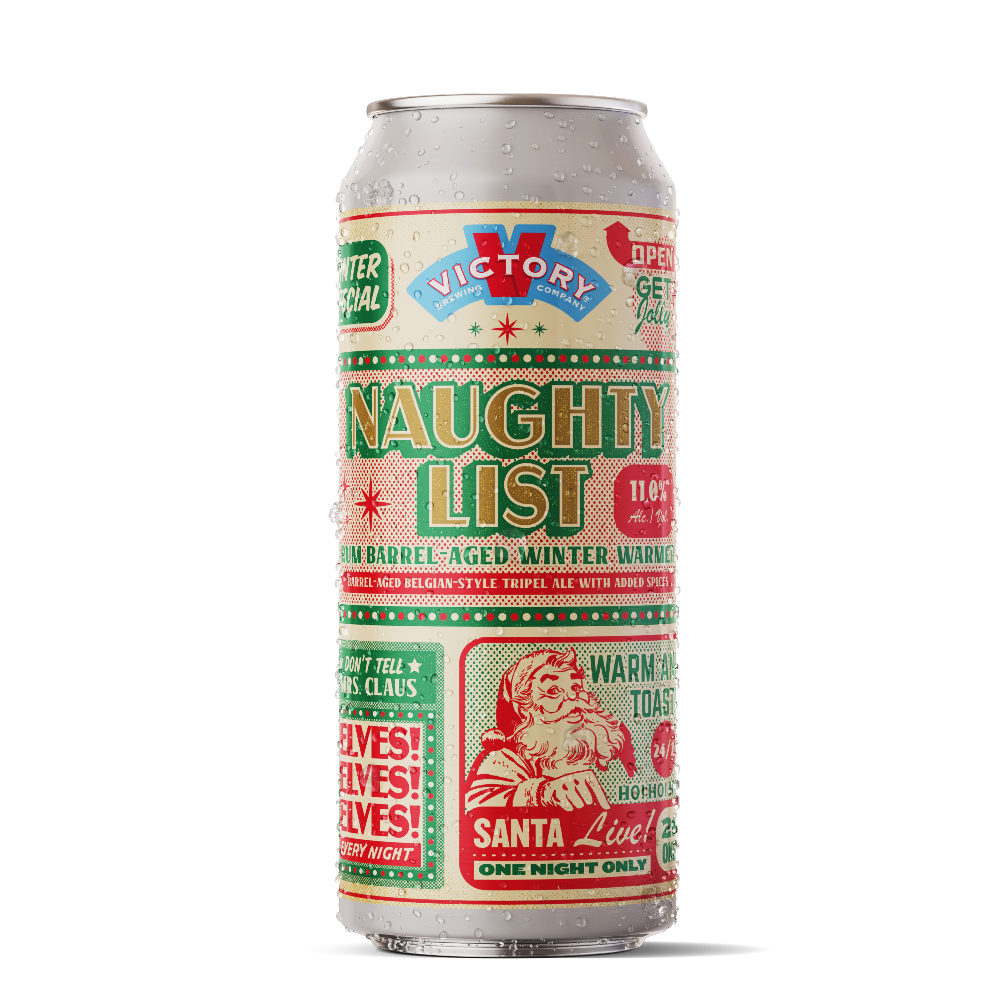
Label: metal